Innviertel

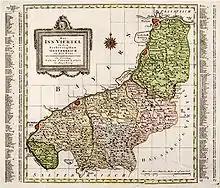
Map of the Innviertel in 1779

From the 6th century, most of the , with its ducal courts at Ranshofen and Mattighofen, was part of the Mattiggau region of the German stem duchy of Bavaria, the northern part belonging to the . In 1507, became part of the of Burghausen with its courts at Wildshut (merged with the Mattighofen District Court), Braunau, Mauerkirchen, Friedburg, Schärding and Ried. The Mondsee area in south Bavaria was lost to the Habsburgs as early as 1506. Administered from the town of Burghausen, the lands beyond the Inn river for centuries had two important roles: strategically as an eastern defence line against the rising Archduchy of Austria, and economically as arable land for crop farming.